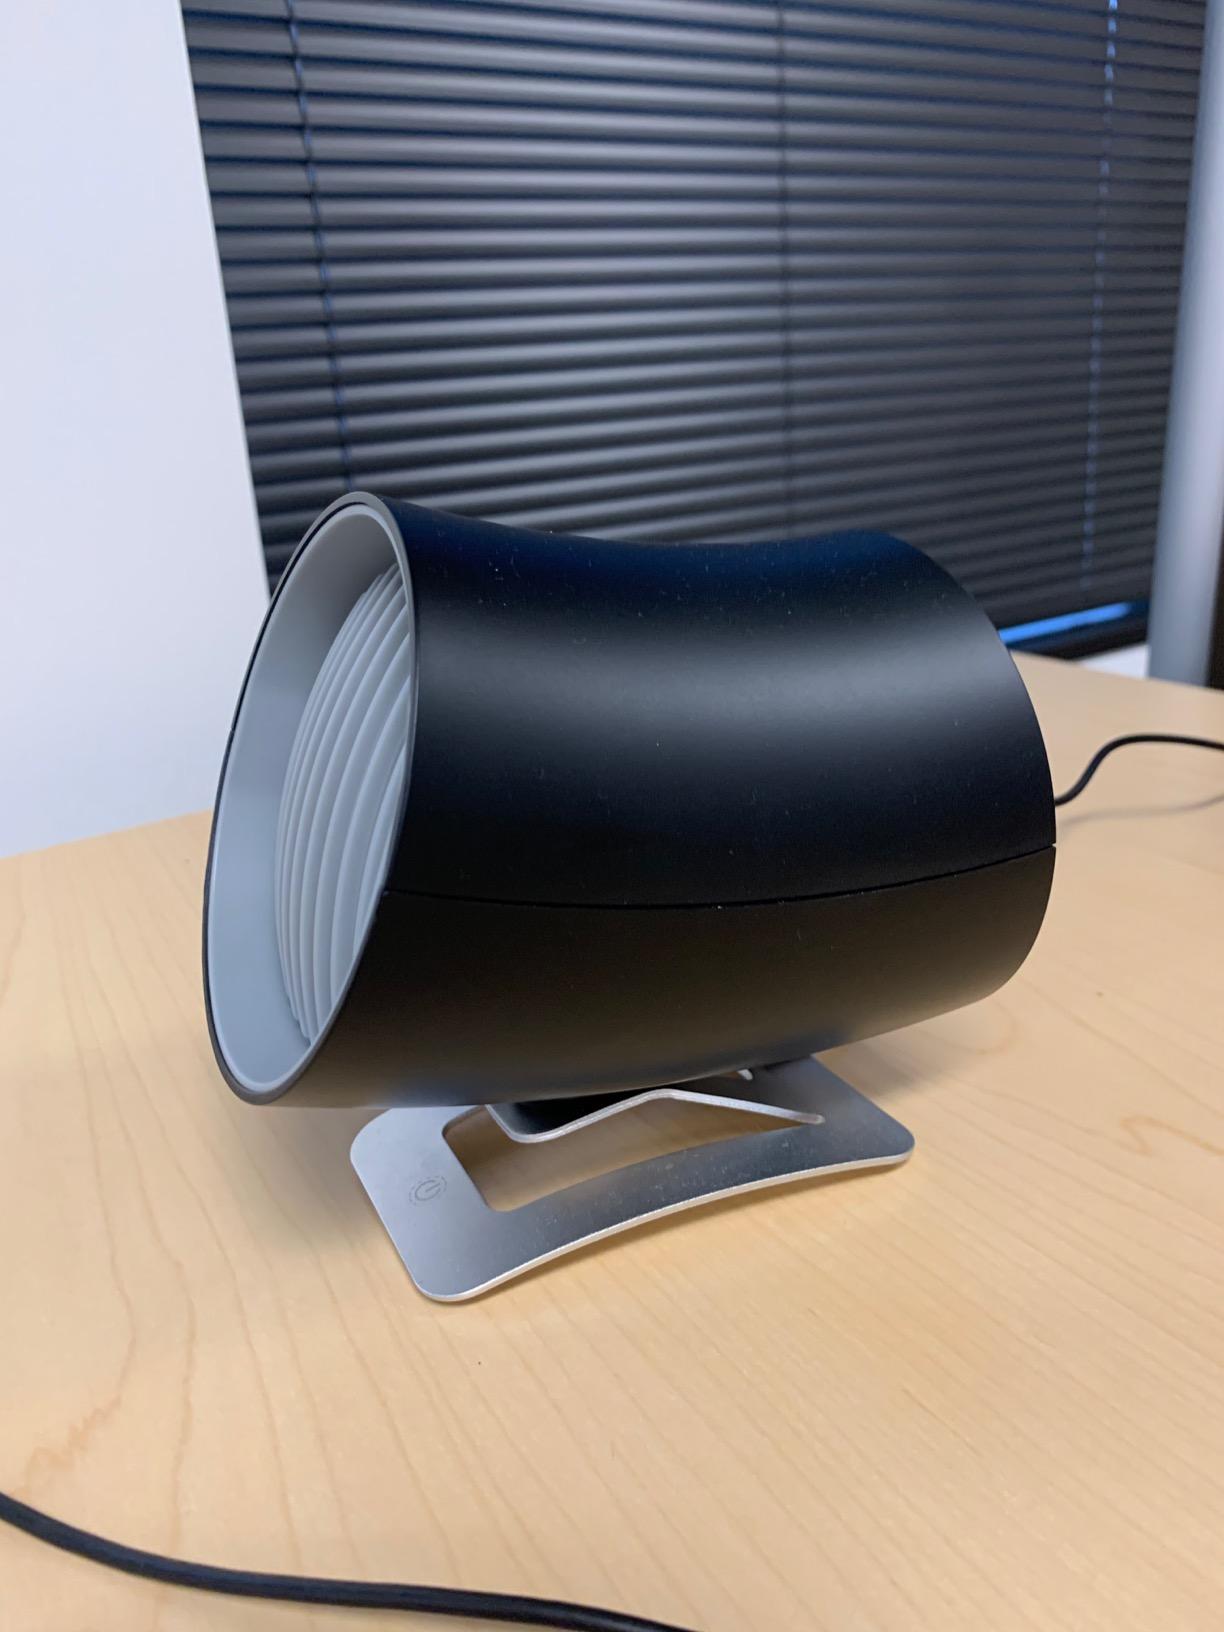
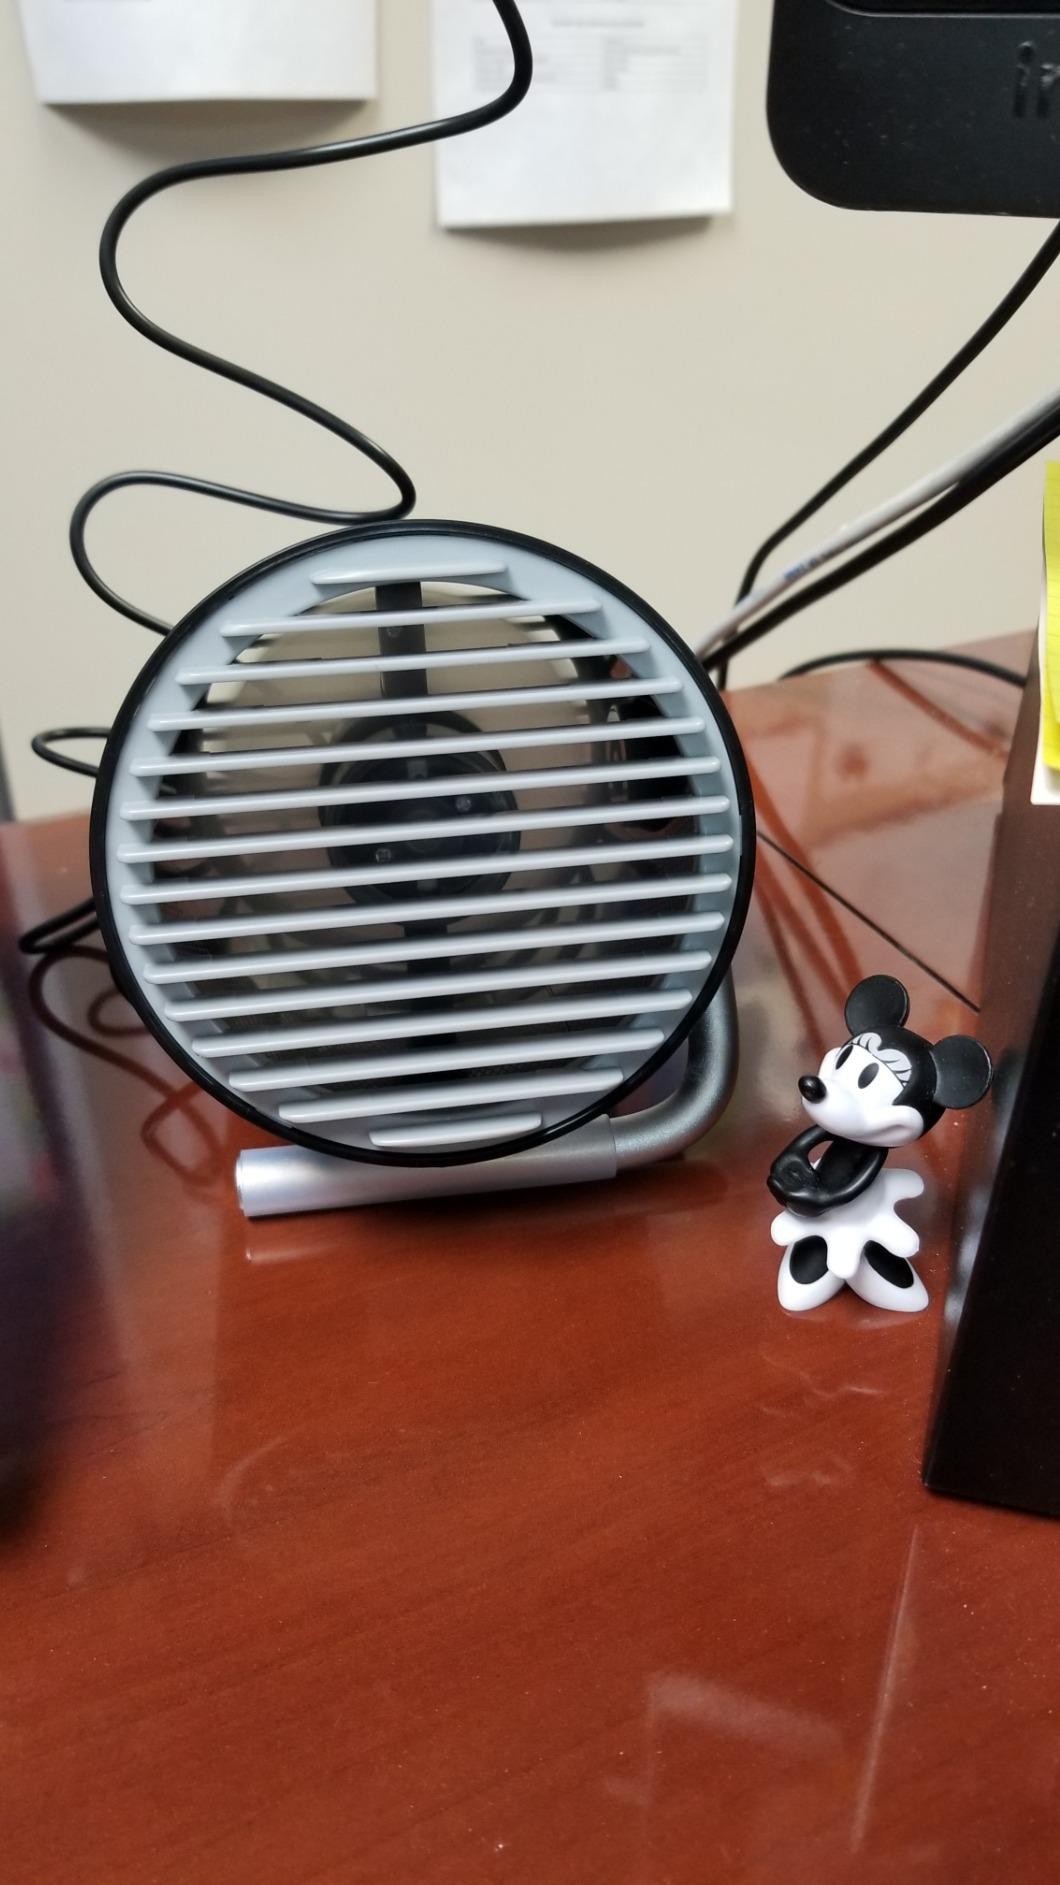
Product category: fan
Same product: no